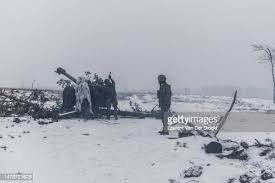
Label: D-30